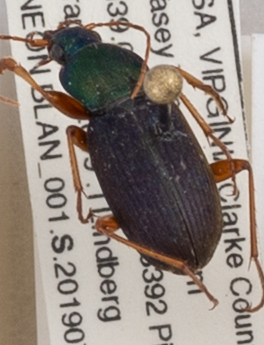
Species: Chlaenius emarginatus
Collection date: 2019-07-02
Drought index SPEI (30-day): -0.078
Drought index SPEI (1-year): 2.09
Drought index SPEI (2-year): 2.09